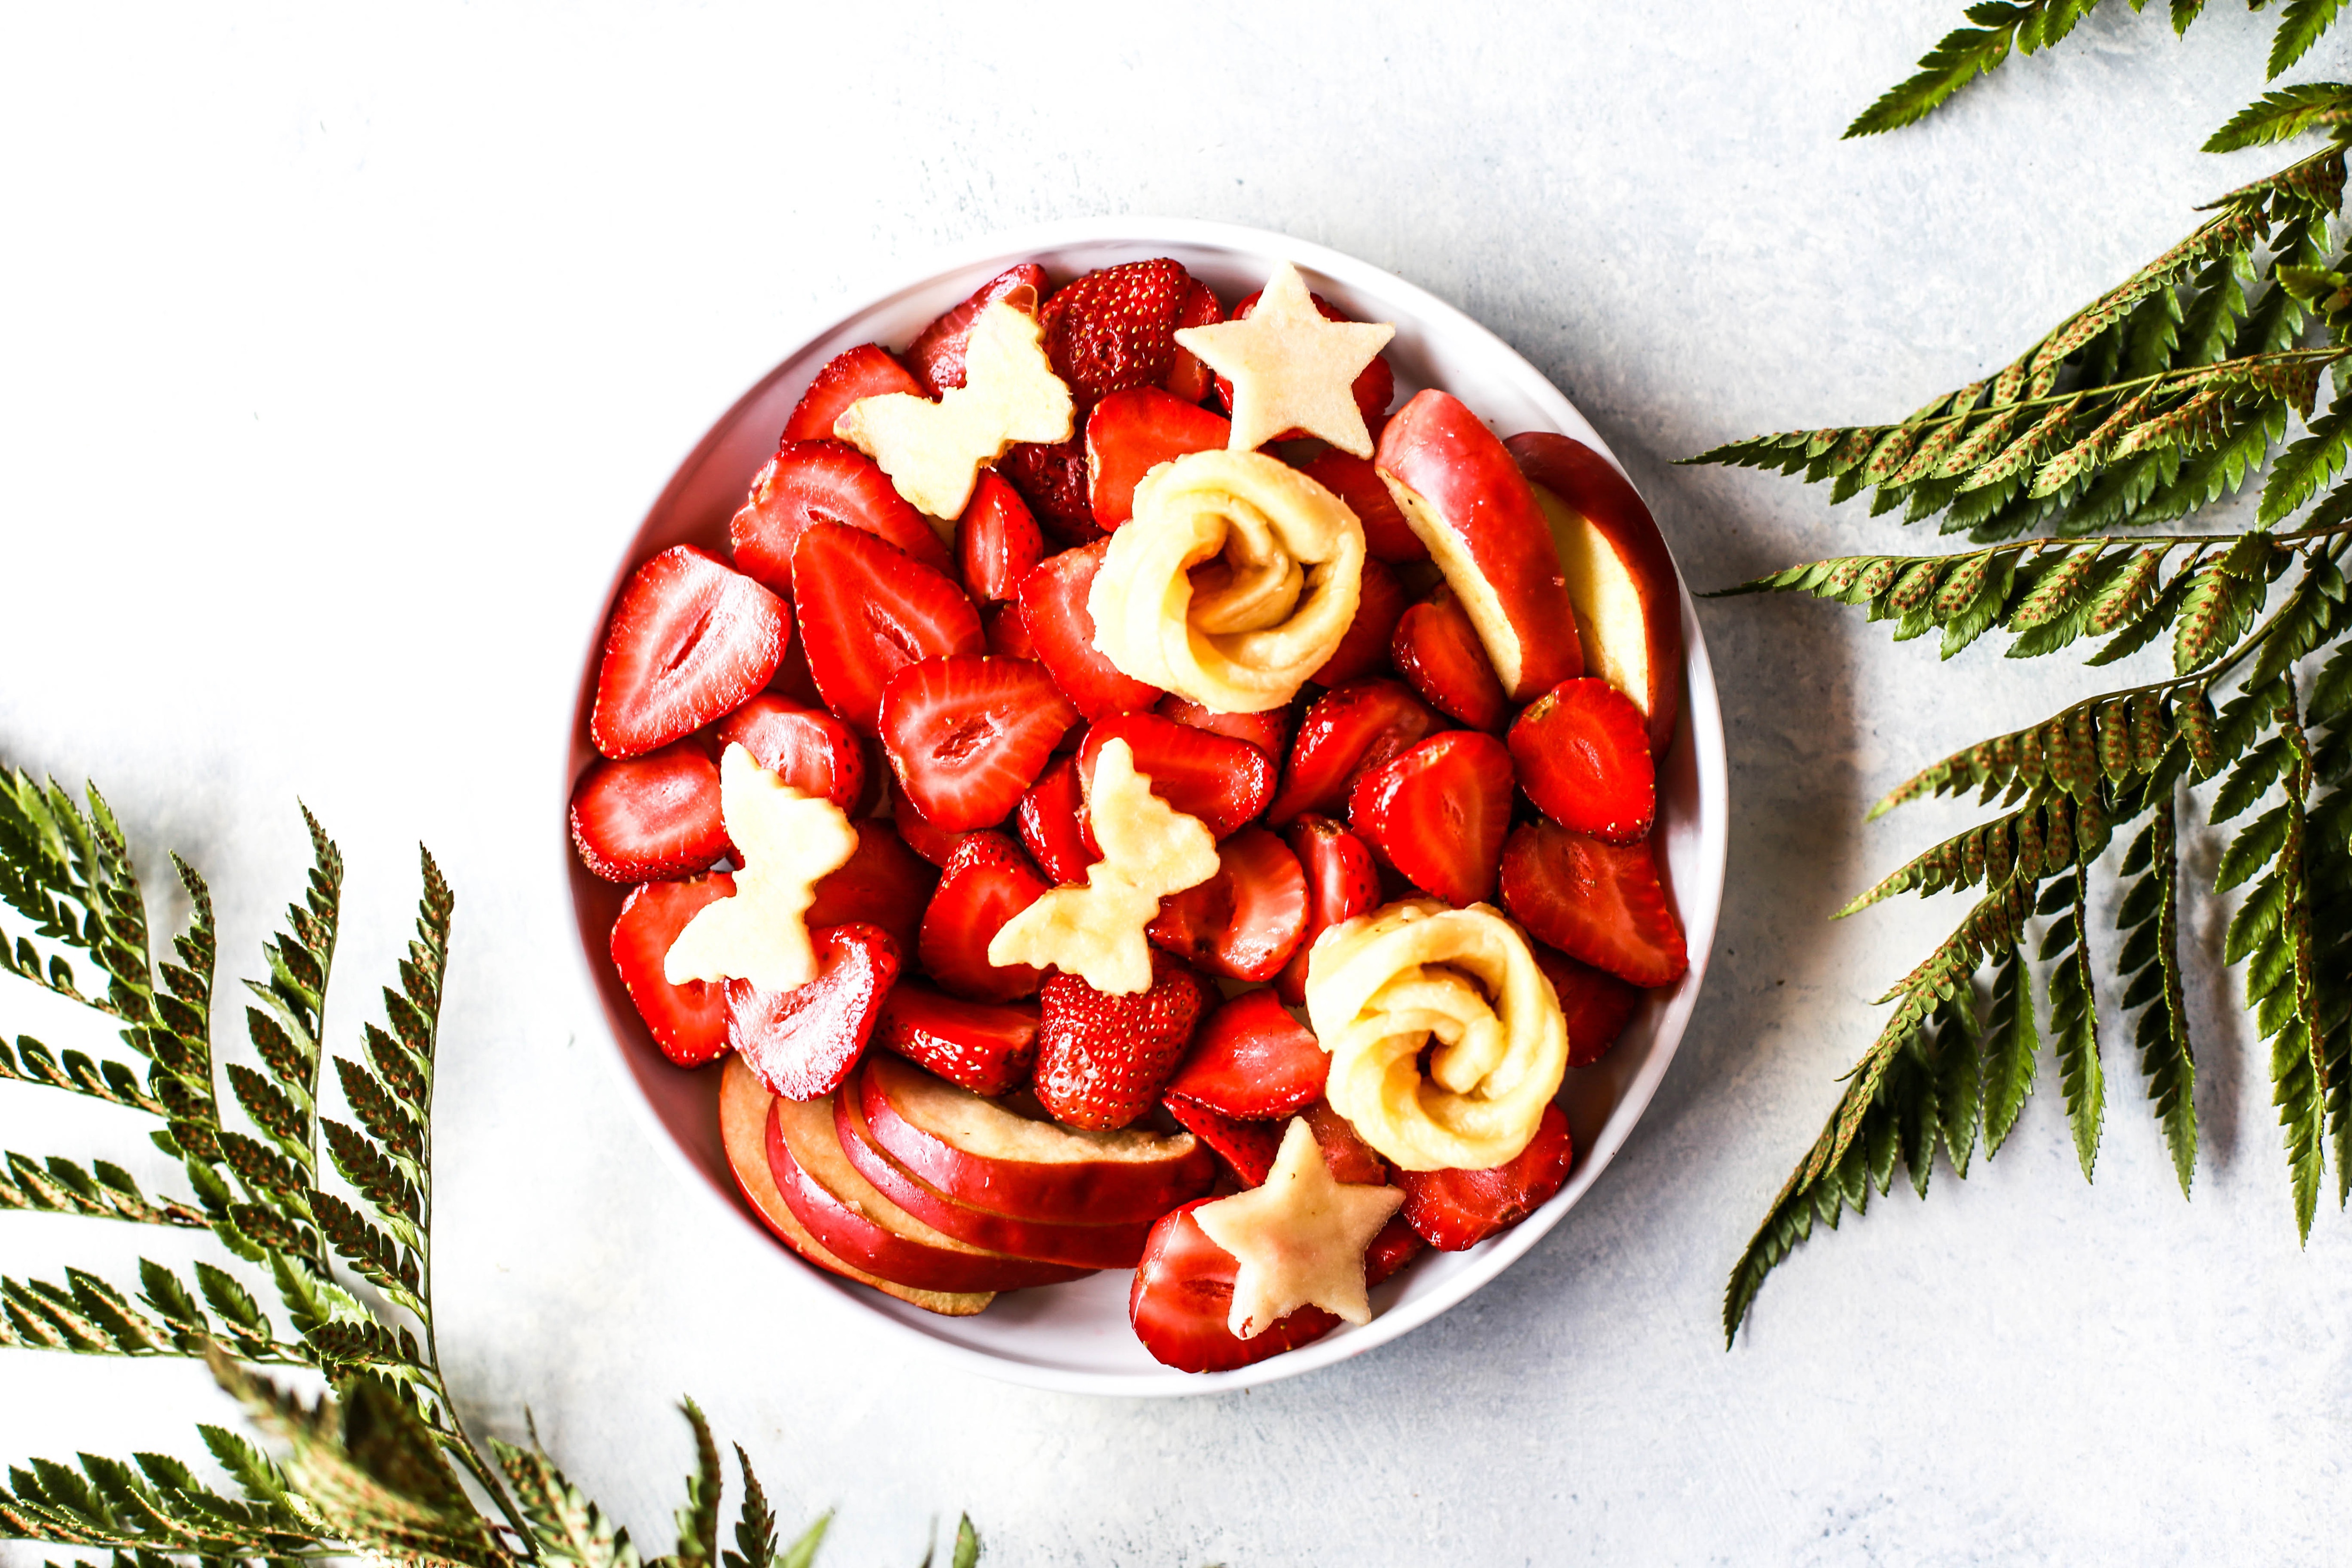
food, dish, cuisine, ingredient, vegetarian food, caprese salad, produce, recipe, salad, vegetable, plant, garnish